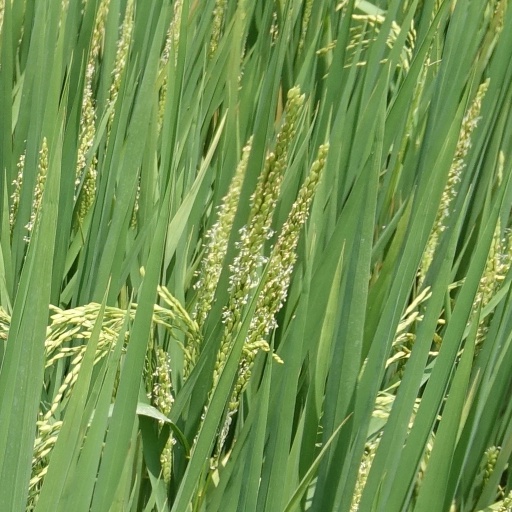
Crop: rice